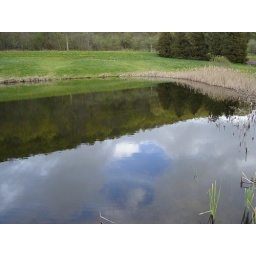
Reflections in pond near the white house